J.C. Weinberger Winery

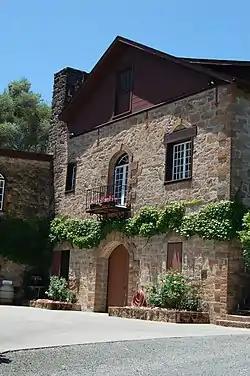
2011 photo

The J.C. Weinberger Winery, at 2849 St. Helena Hwy. in or near St. Helena, California, was listed on the National Register of Historic Places in 2015.